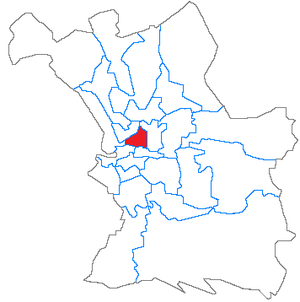
Situation du canton dans la ville de Marseille
Le canton de Marseille Les Cinq Avenues est une ancienne division administrative française située dans le département des Bouches-du-Rhône, dans l'arrondissement de Marseille. Ancien canton de Marseille VI.